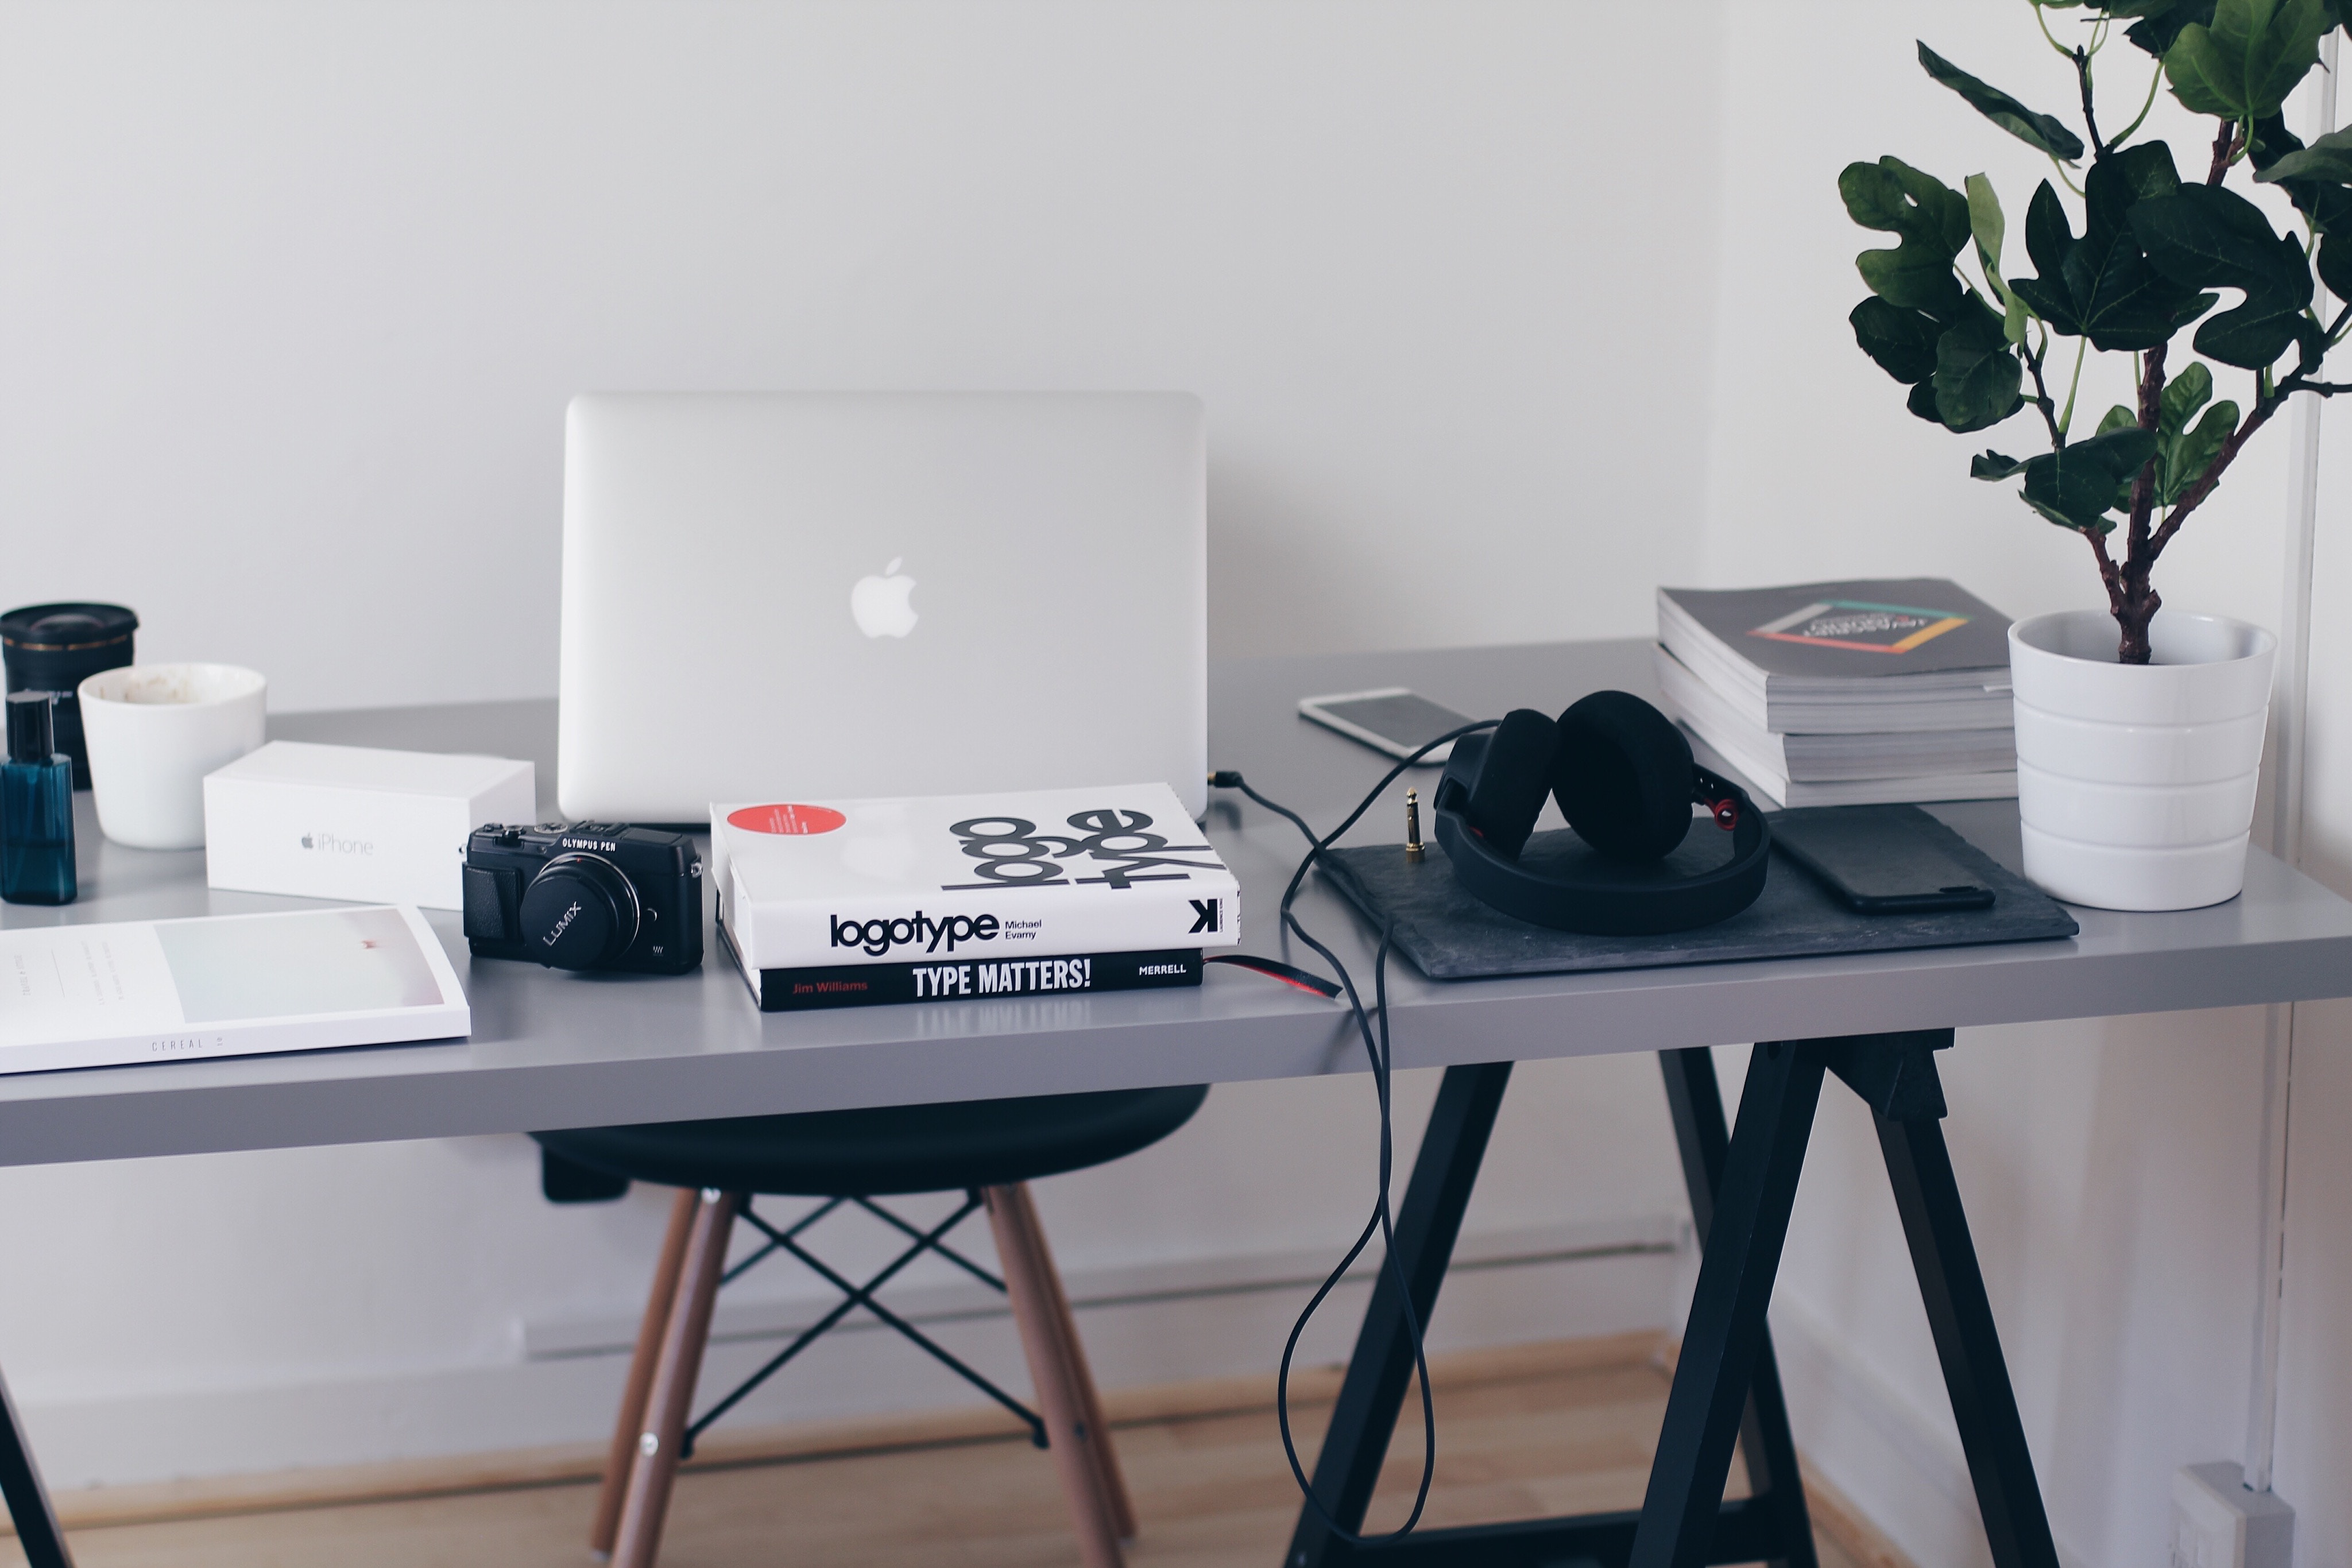
desk, work, table, technology, chair, office, furniture, interior design, product, cool image, cool photo, product design